Medeu Dam

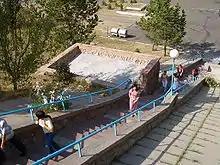
Sightseers climb Medeu Dam to get a good view of the Medeu Skating Rink

The Medeu Dam blocks the Medeu Valley (the valley of the Malaya Almatinka River) just south (upstream) of the Medeu Skating Rink.